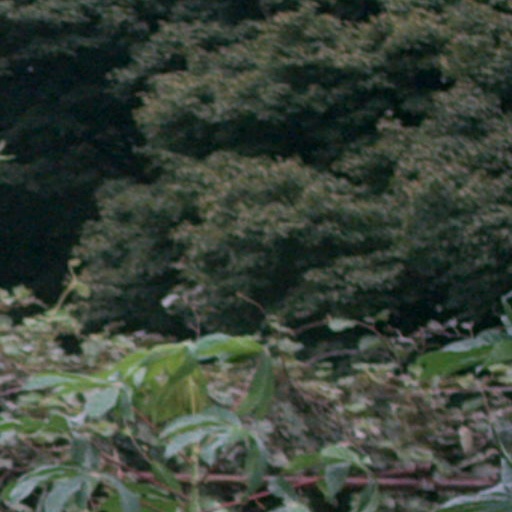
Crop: cassava